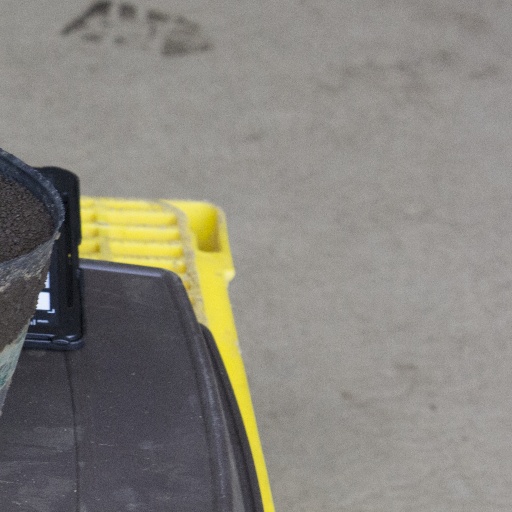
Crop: soybean